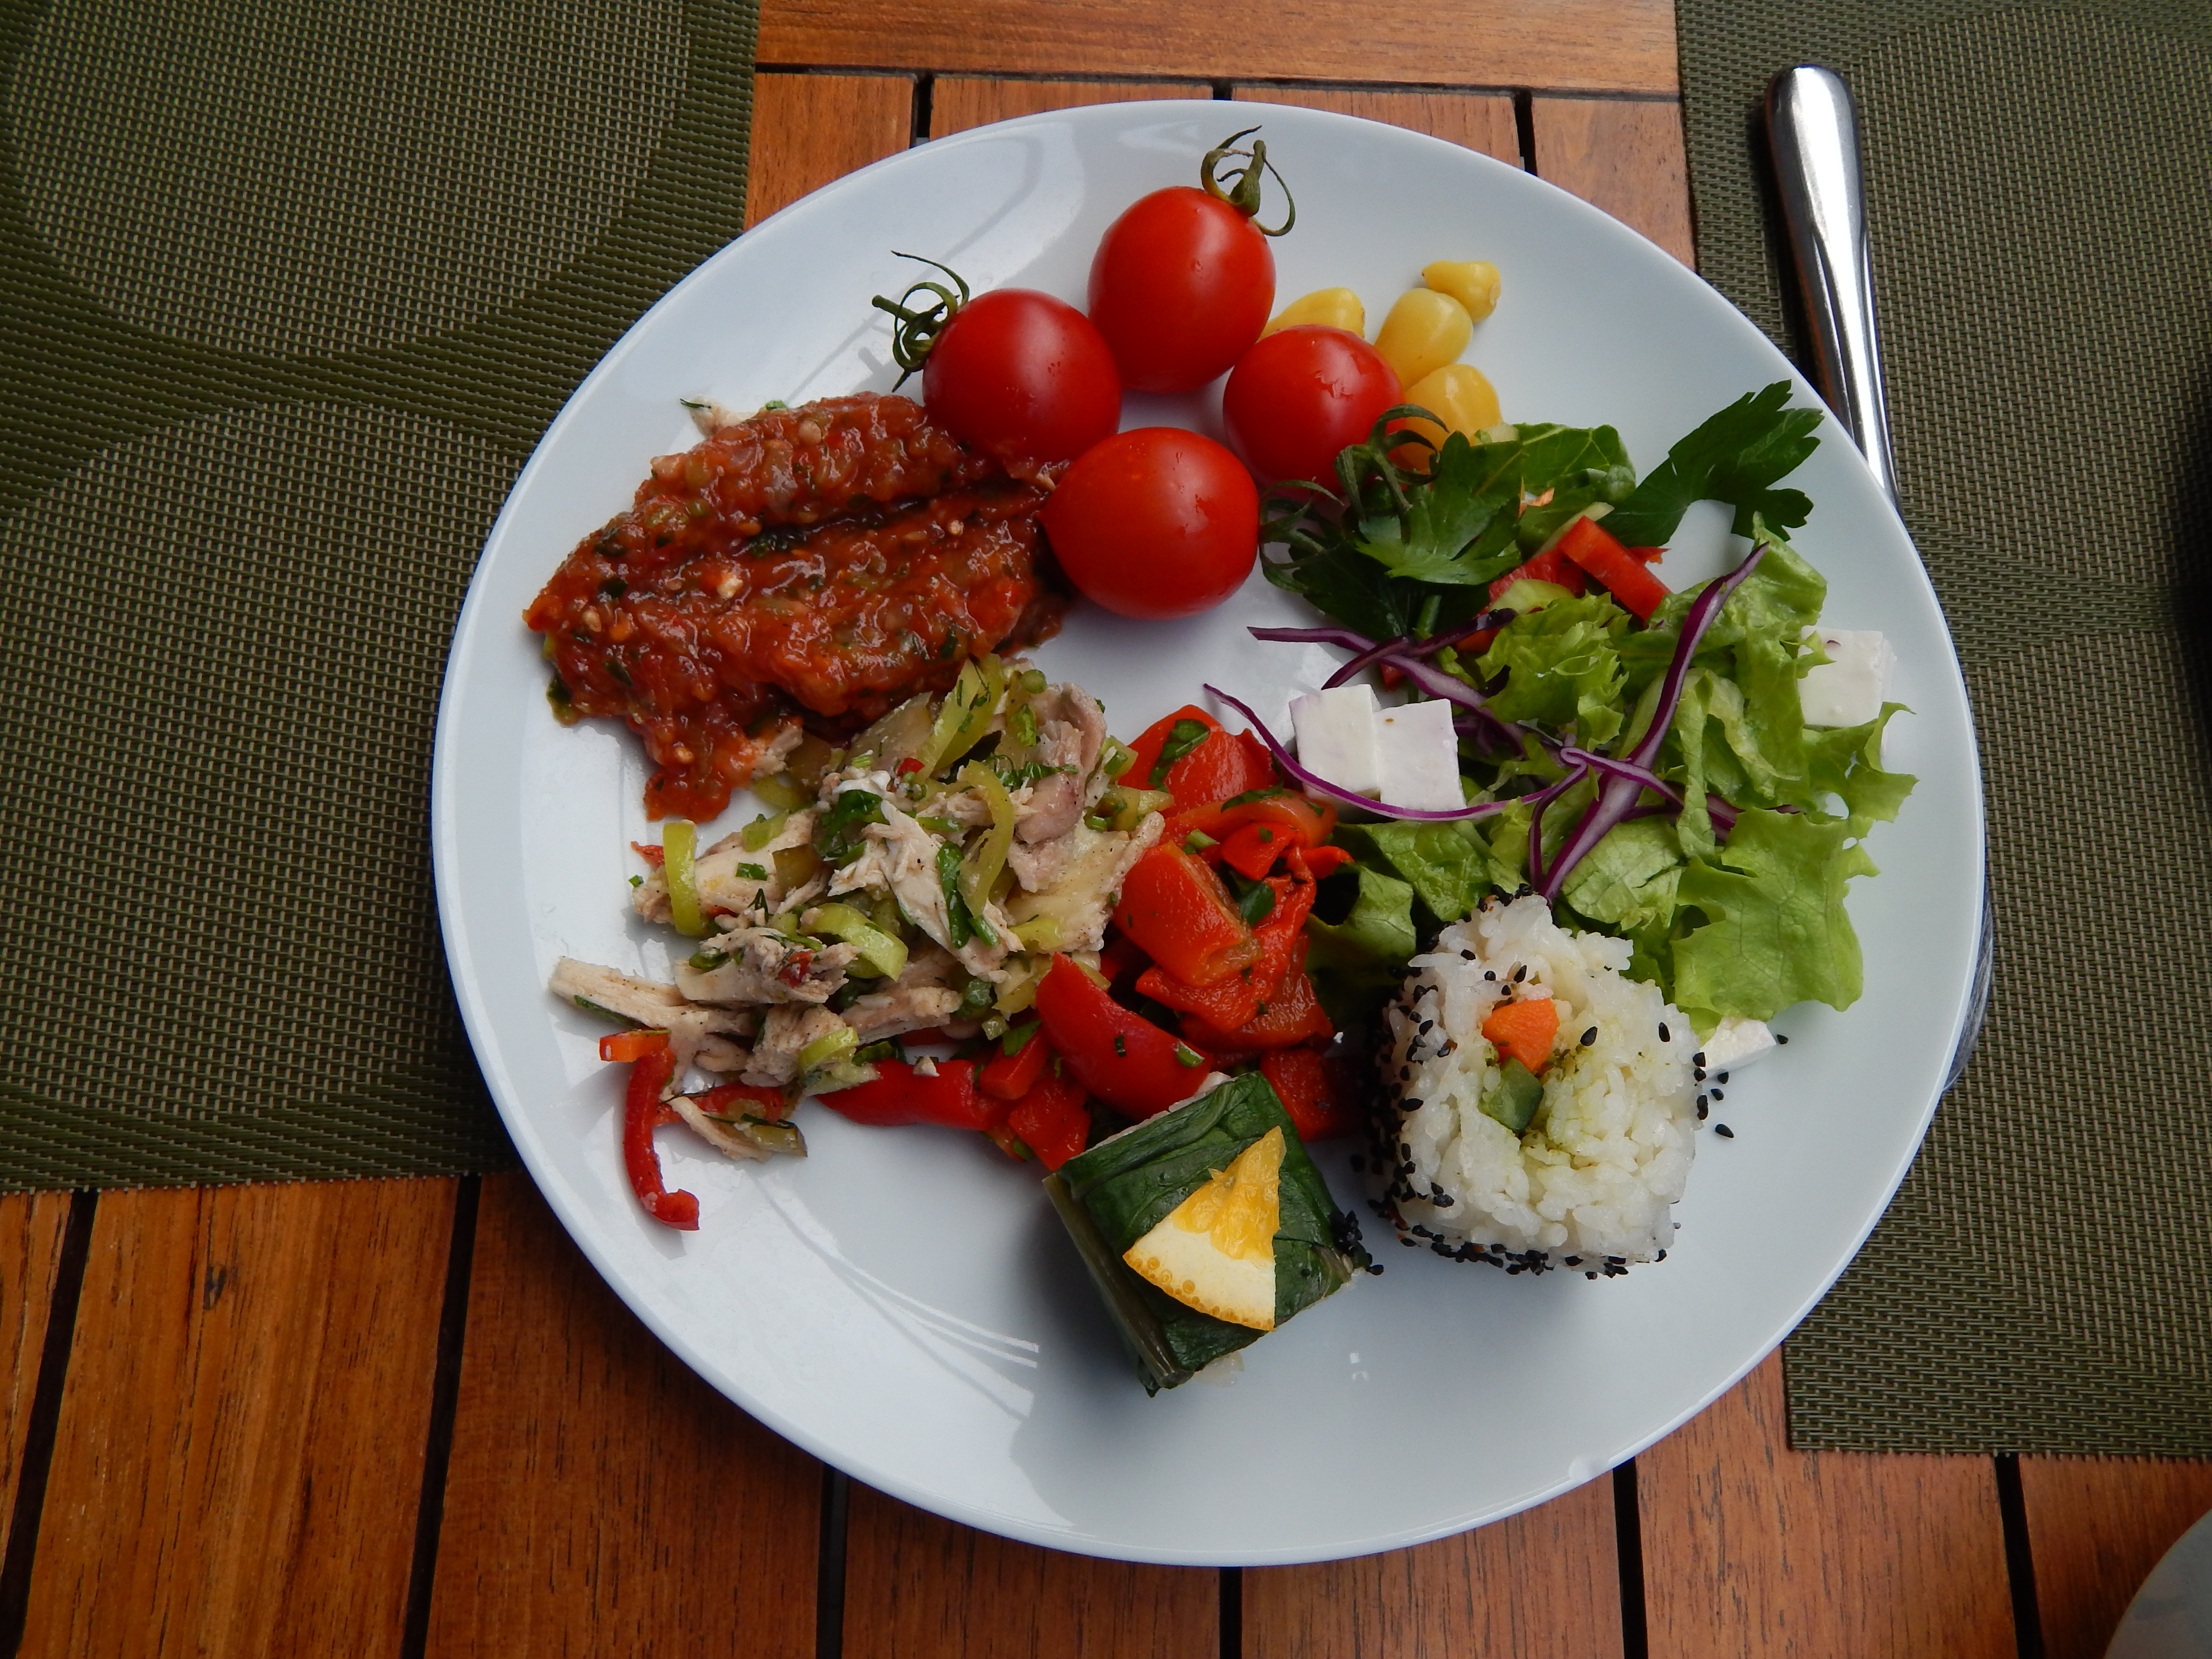
cuisine, food, breakfast, pizza, restaurant, traditional, delicious, sweet, cheese, background, beautiful, white, eat, dinner, plate, lunch, healthy, hot, table, dessert, dish, meal, vegetarian food, vegetable, salad, appetizer, plate lunch, asian food, leaf vegetable, finger food, recipe, garnish